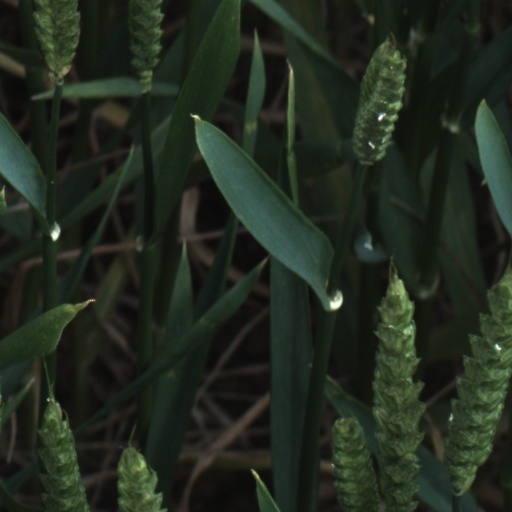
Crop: wheat